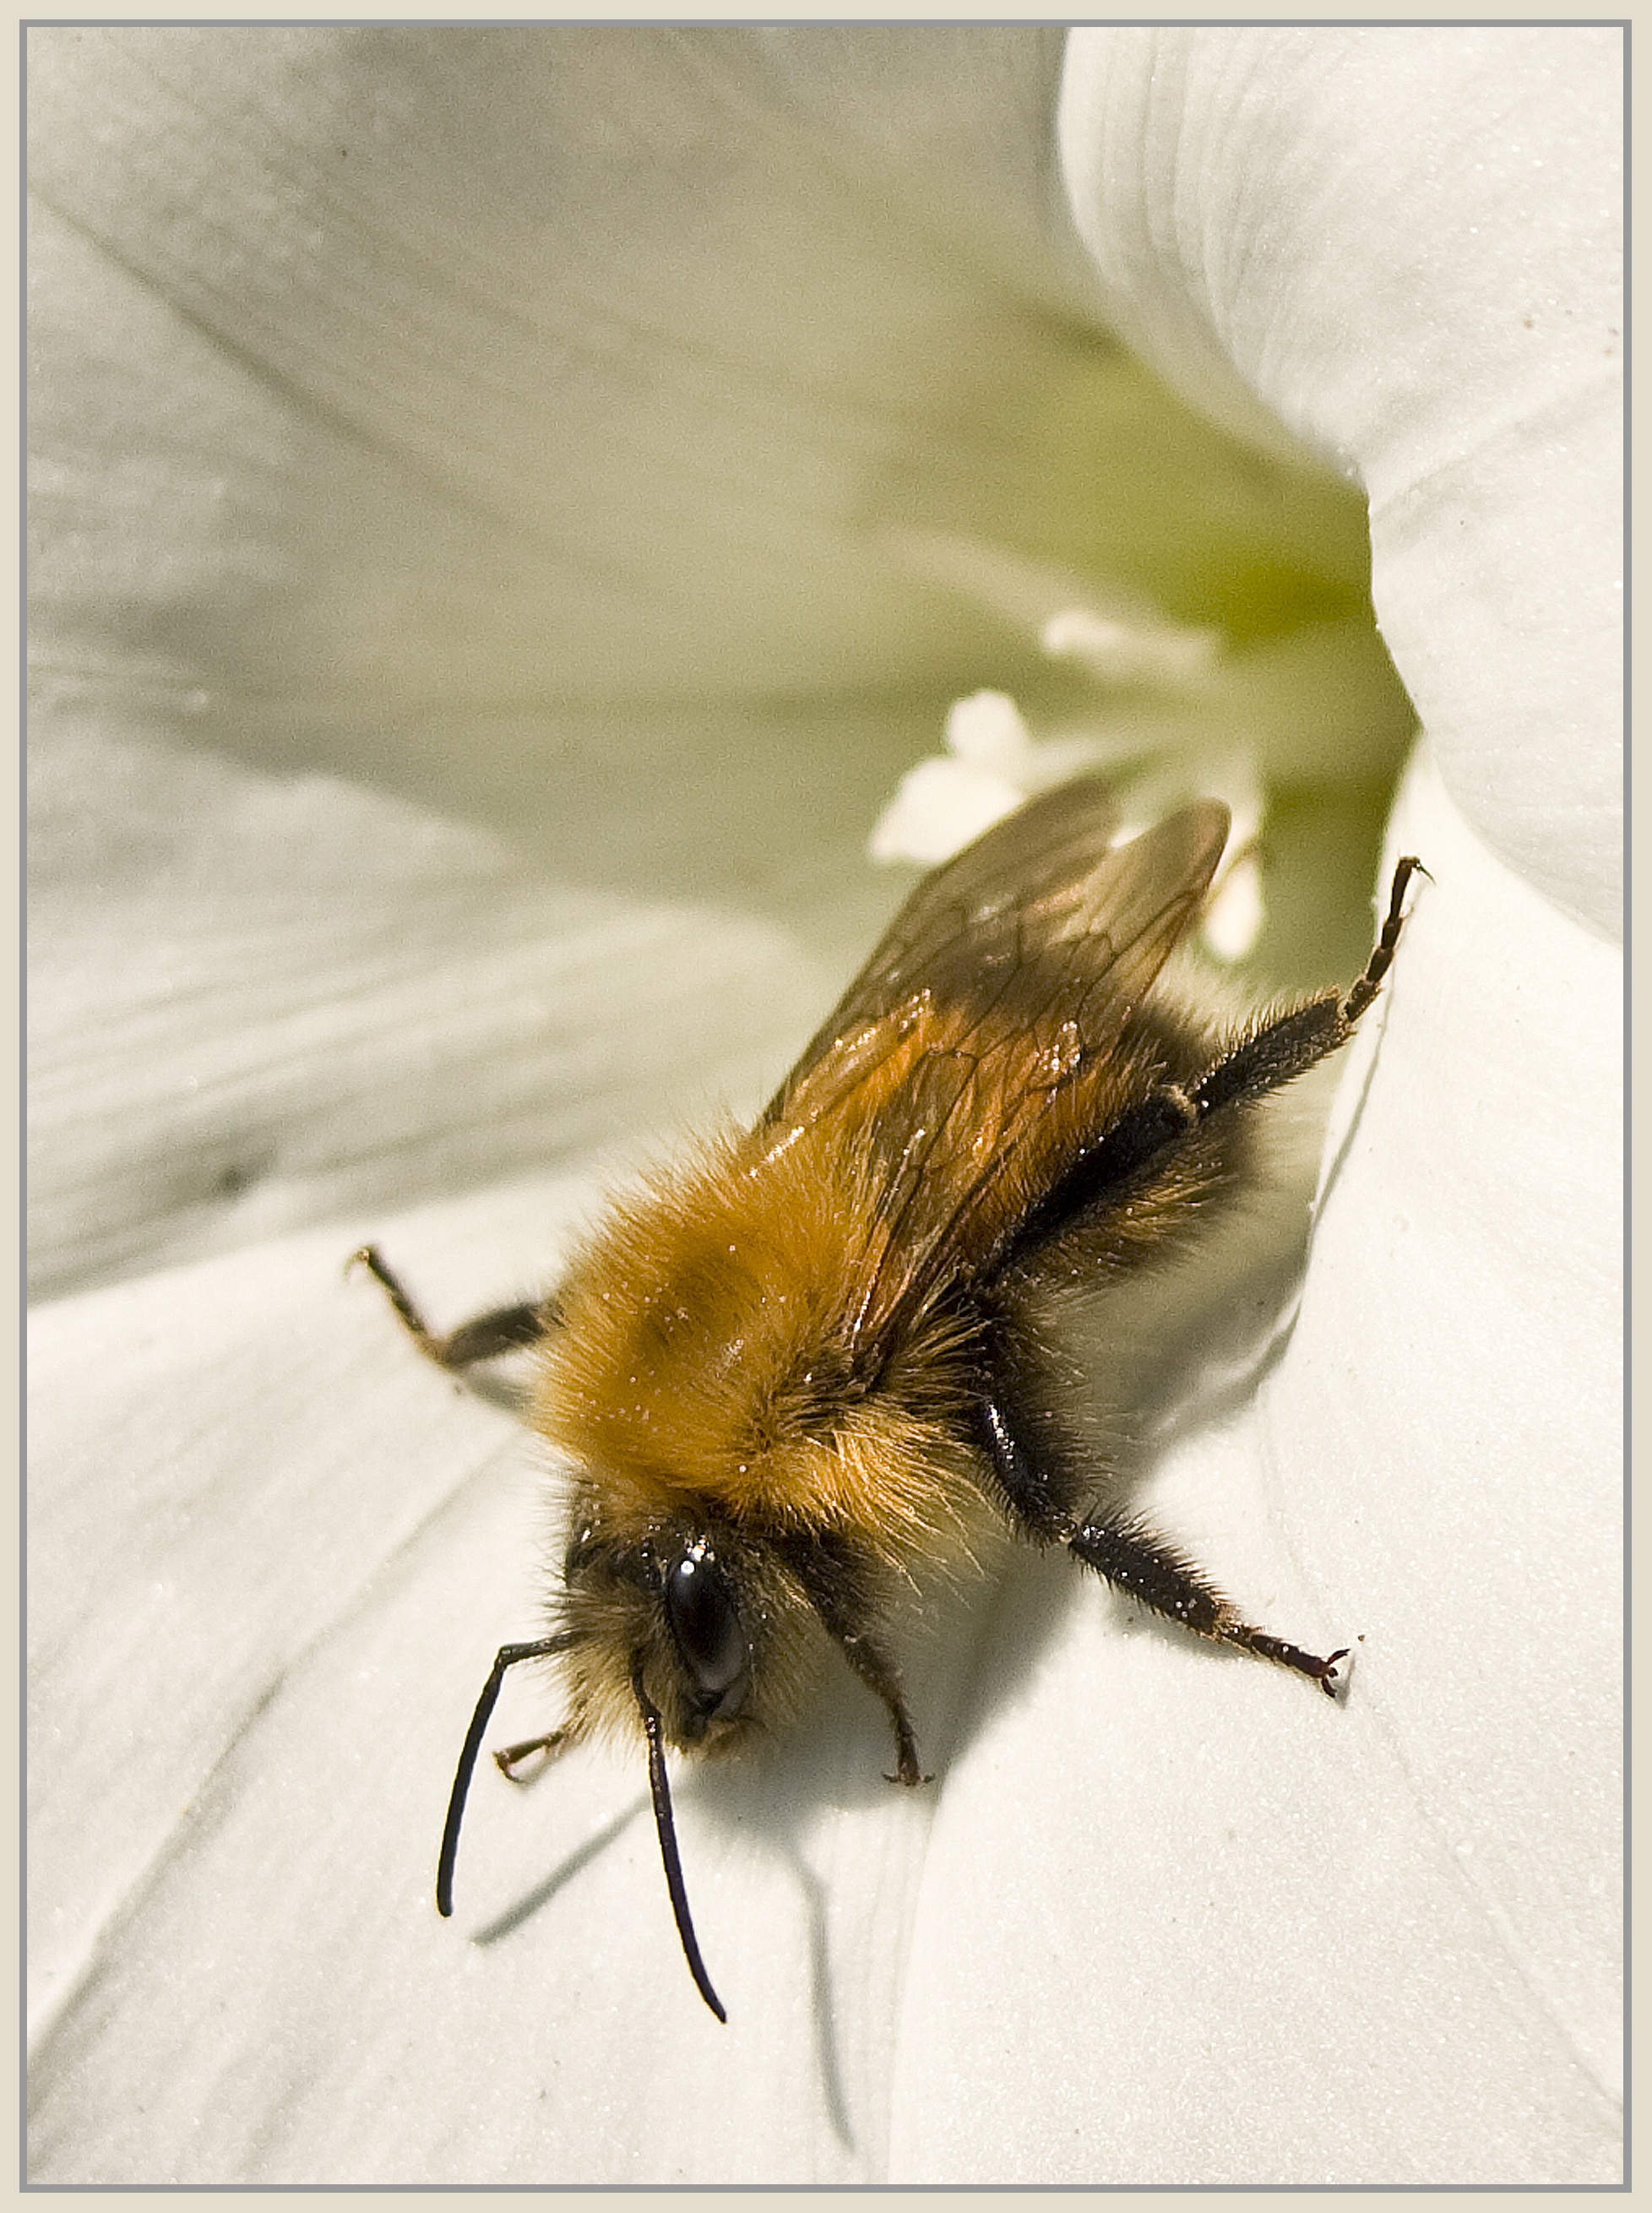
wing, photography, flower, petal, fly, honey, summer, pollination, insect, garden, close, fauna, invertebrate, close up, bee, bumblebee, nectar, macro photography, honey bee, pollinator, membrane winged insect